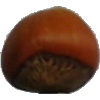
Label: Nut Forest 1